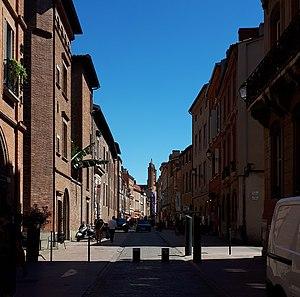
La rue du Taur vue depuis la place Saint-Sernin (Toulouse)
La rue du Taur est une rue du centre historique de Toulouse, en France. Elle traverse le quartier Arnaud-Bernard, depuis la place du Capitole jusqu'à la place Saint-Sernin, dans le secteur 1 de la ville. Elle appartient au secteur sauvegardé de Toulouse.